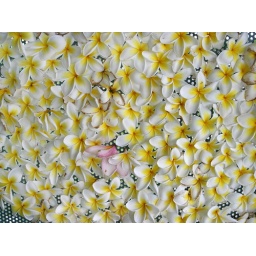
Flowers taken from ground and stuck in bus shelter